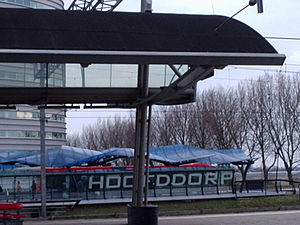
Hoofddorp
Hoofddorp Station
Hoofddorp er en by i den vestlige del af Nederland og hovedstad i kommunen Haarlemmermeer. Byen havde i 2016 75.668 indbyggere.